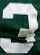
Number: 3